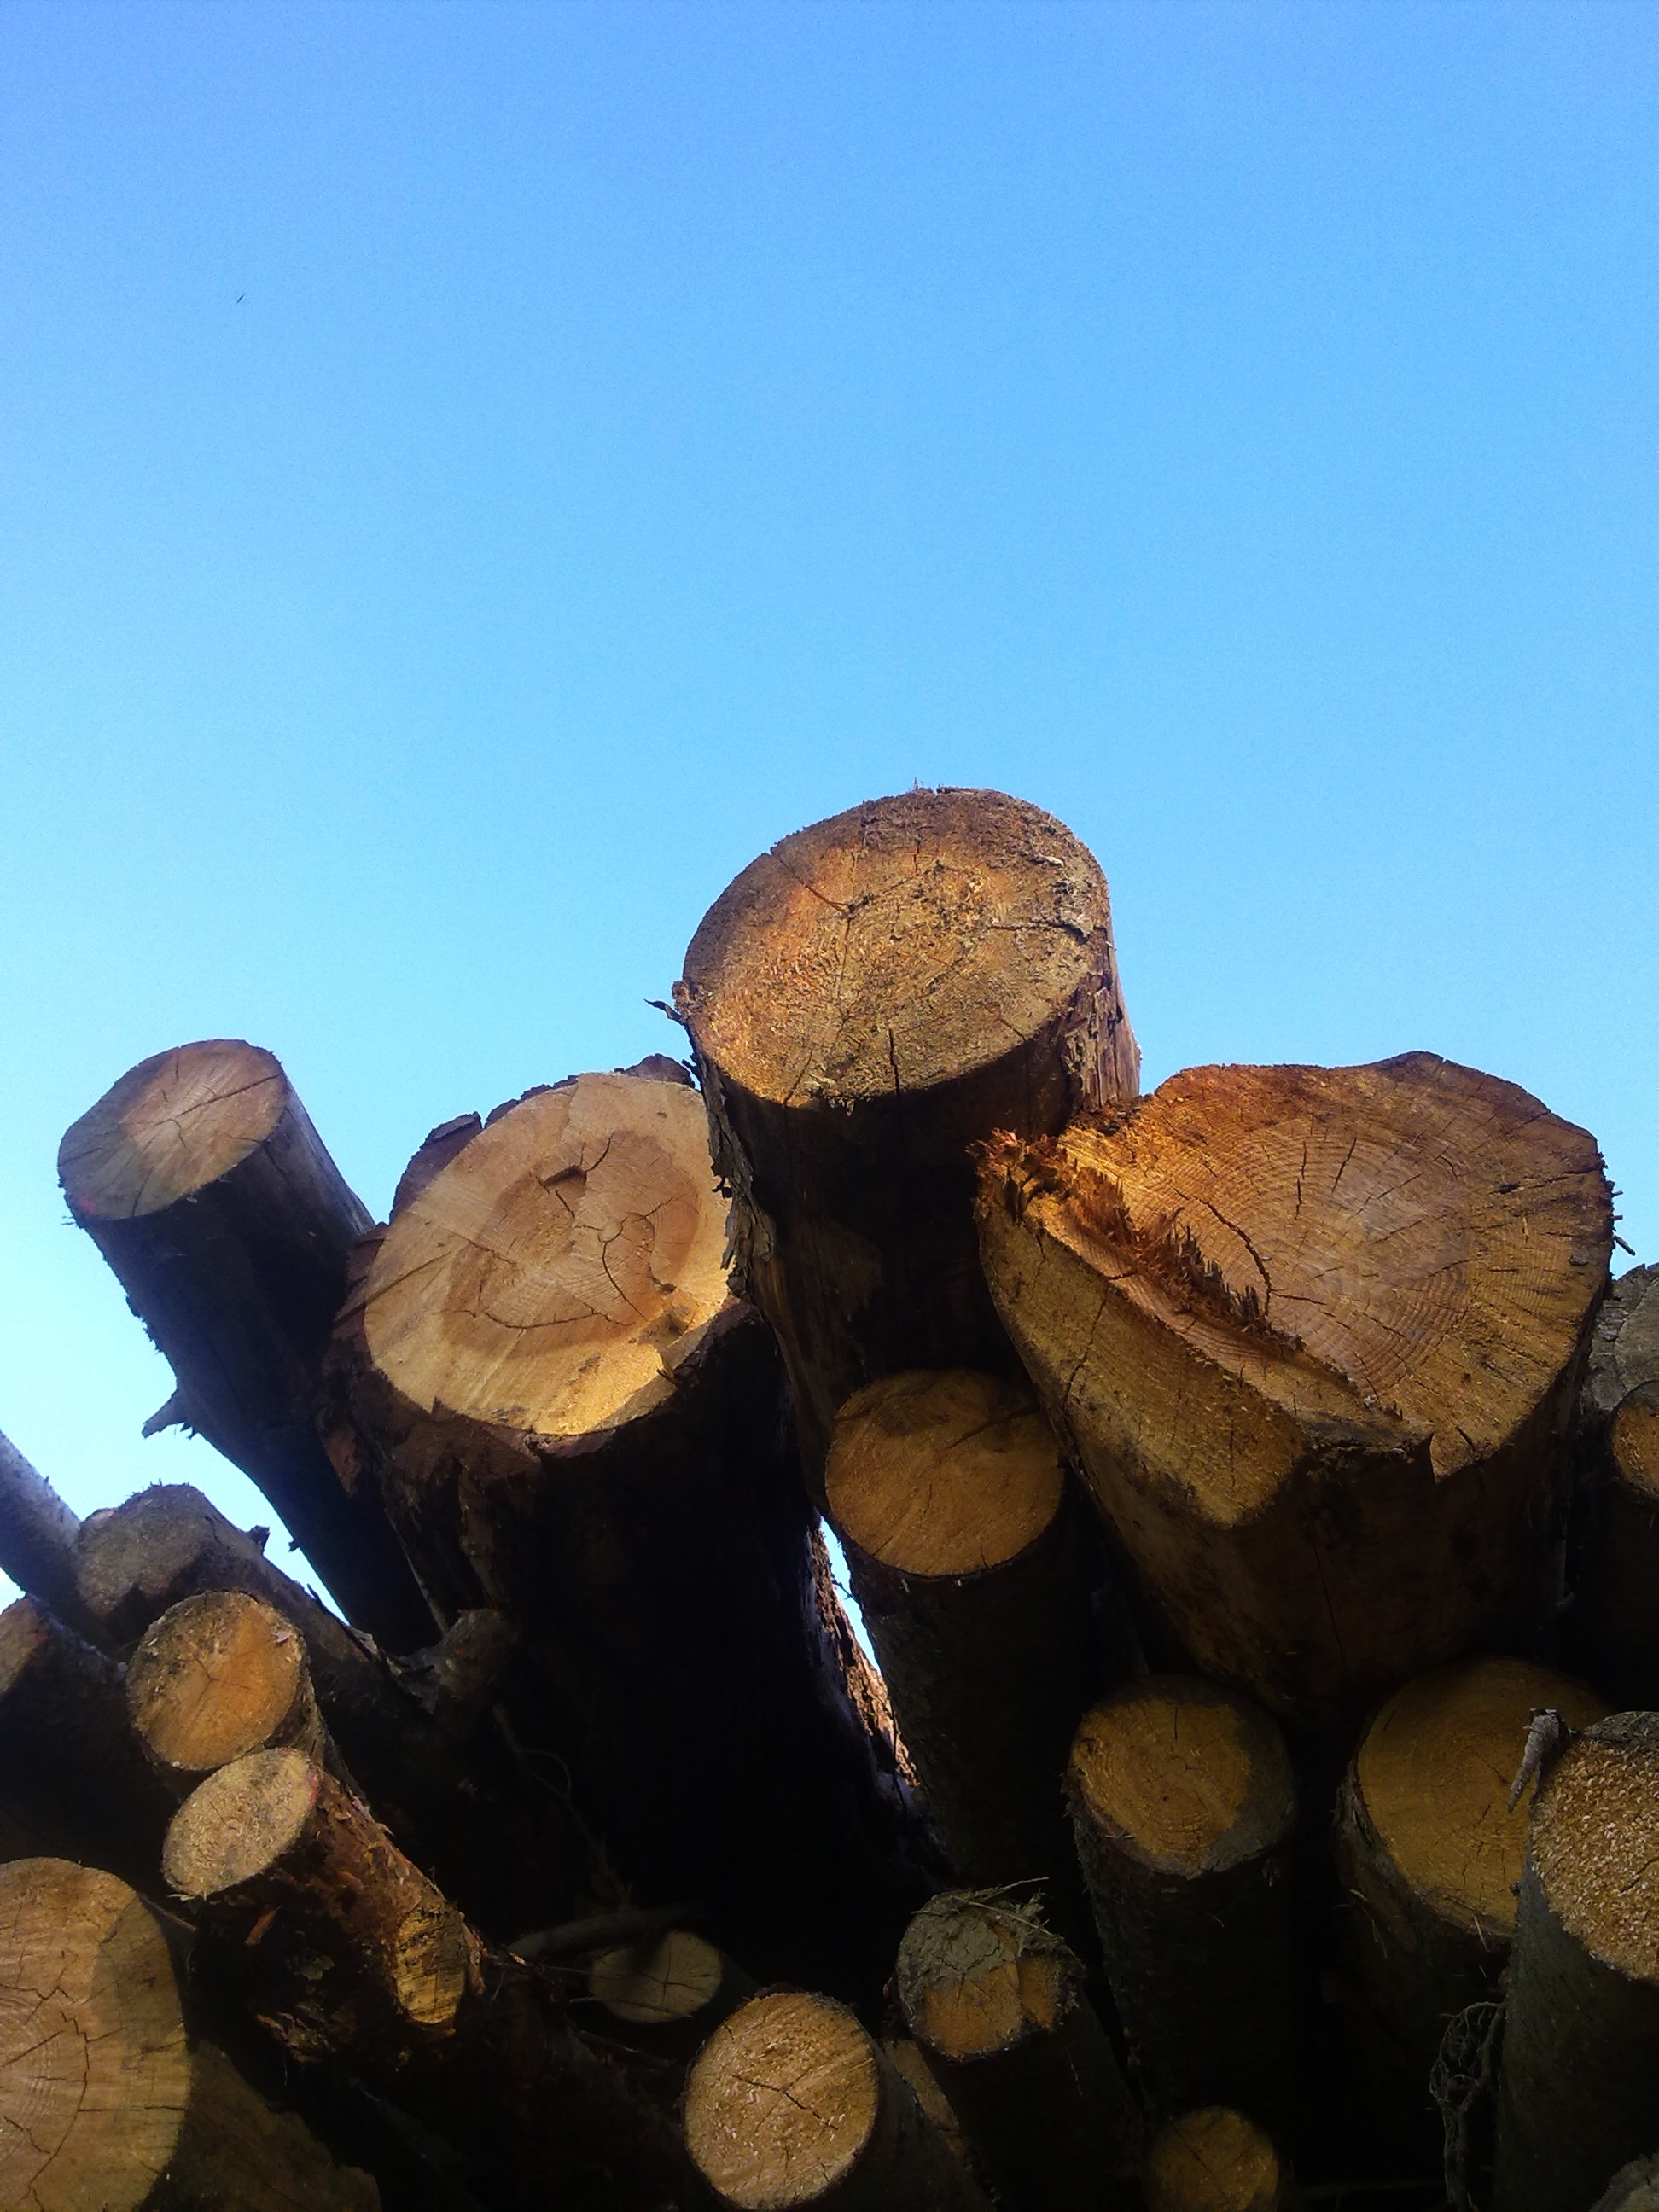
tree, forest, rock, sky, wood, grain, log, soil, firewood, stack, material, storage, wooden structure, geology, forestry, logging, like, tree trunks, annual rings, sawed off, stacked up, holzstapel, growing stock, timber industry